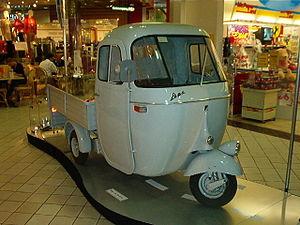
L'Ape est un véhicule utilitaire triporteur du constructeur italien Piaggio, présenté à la Foire Internationale de Milan en 1946. Sa fabrication a débuté en 1948.